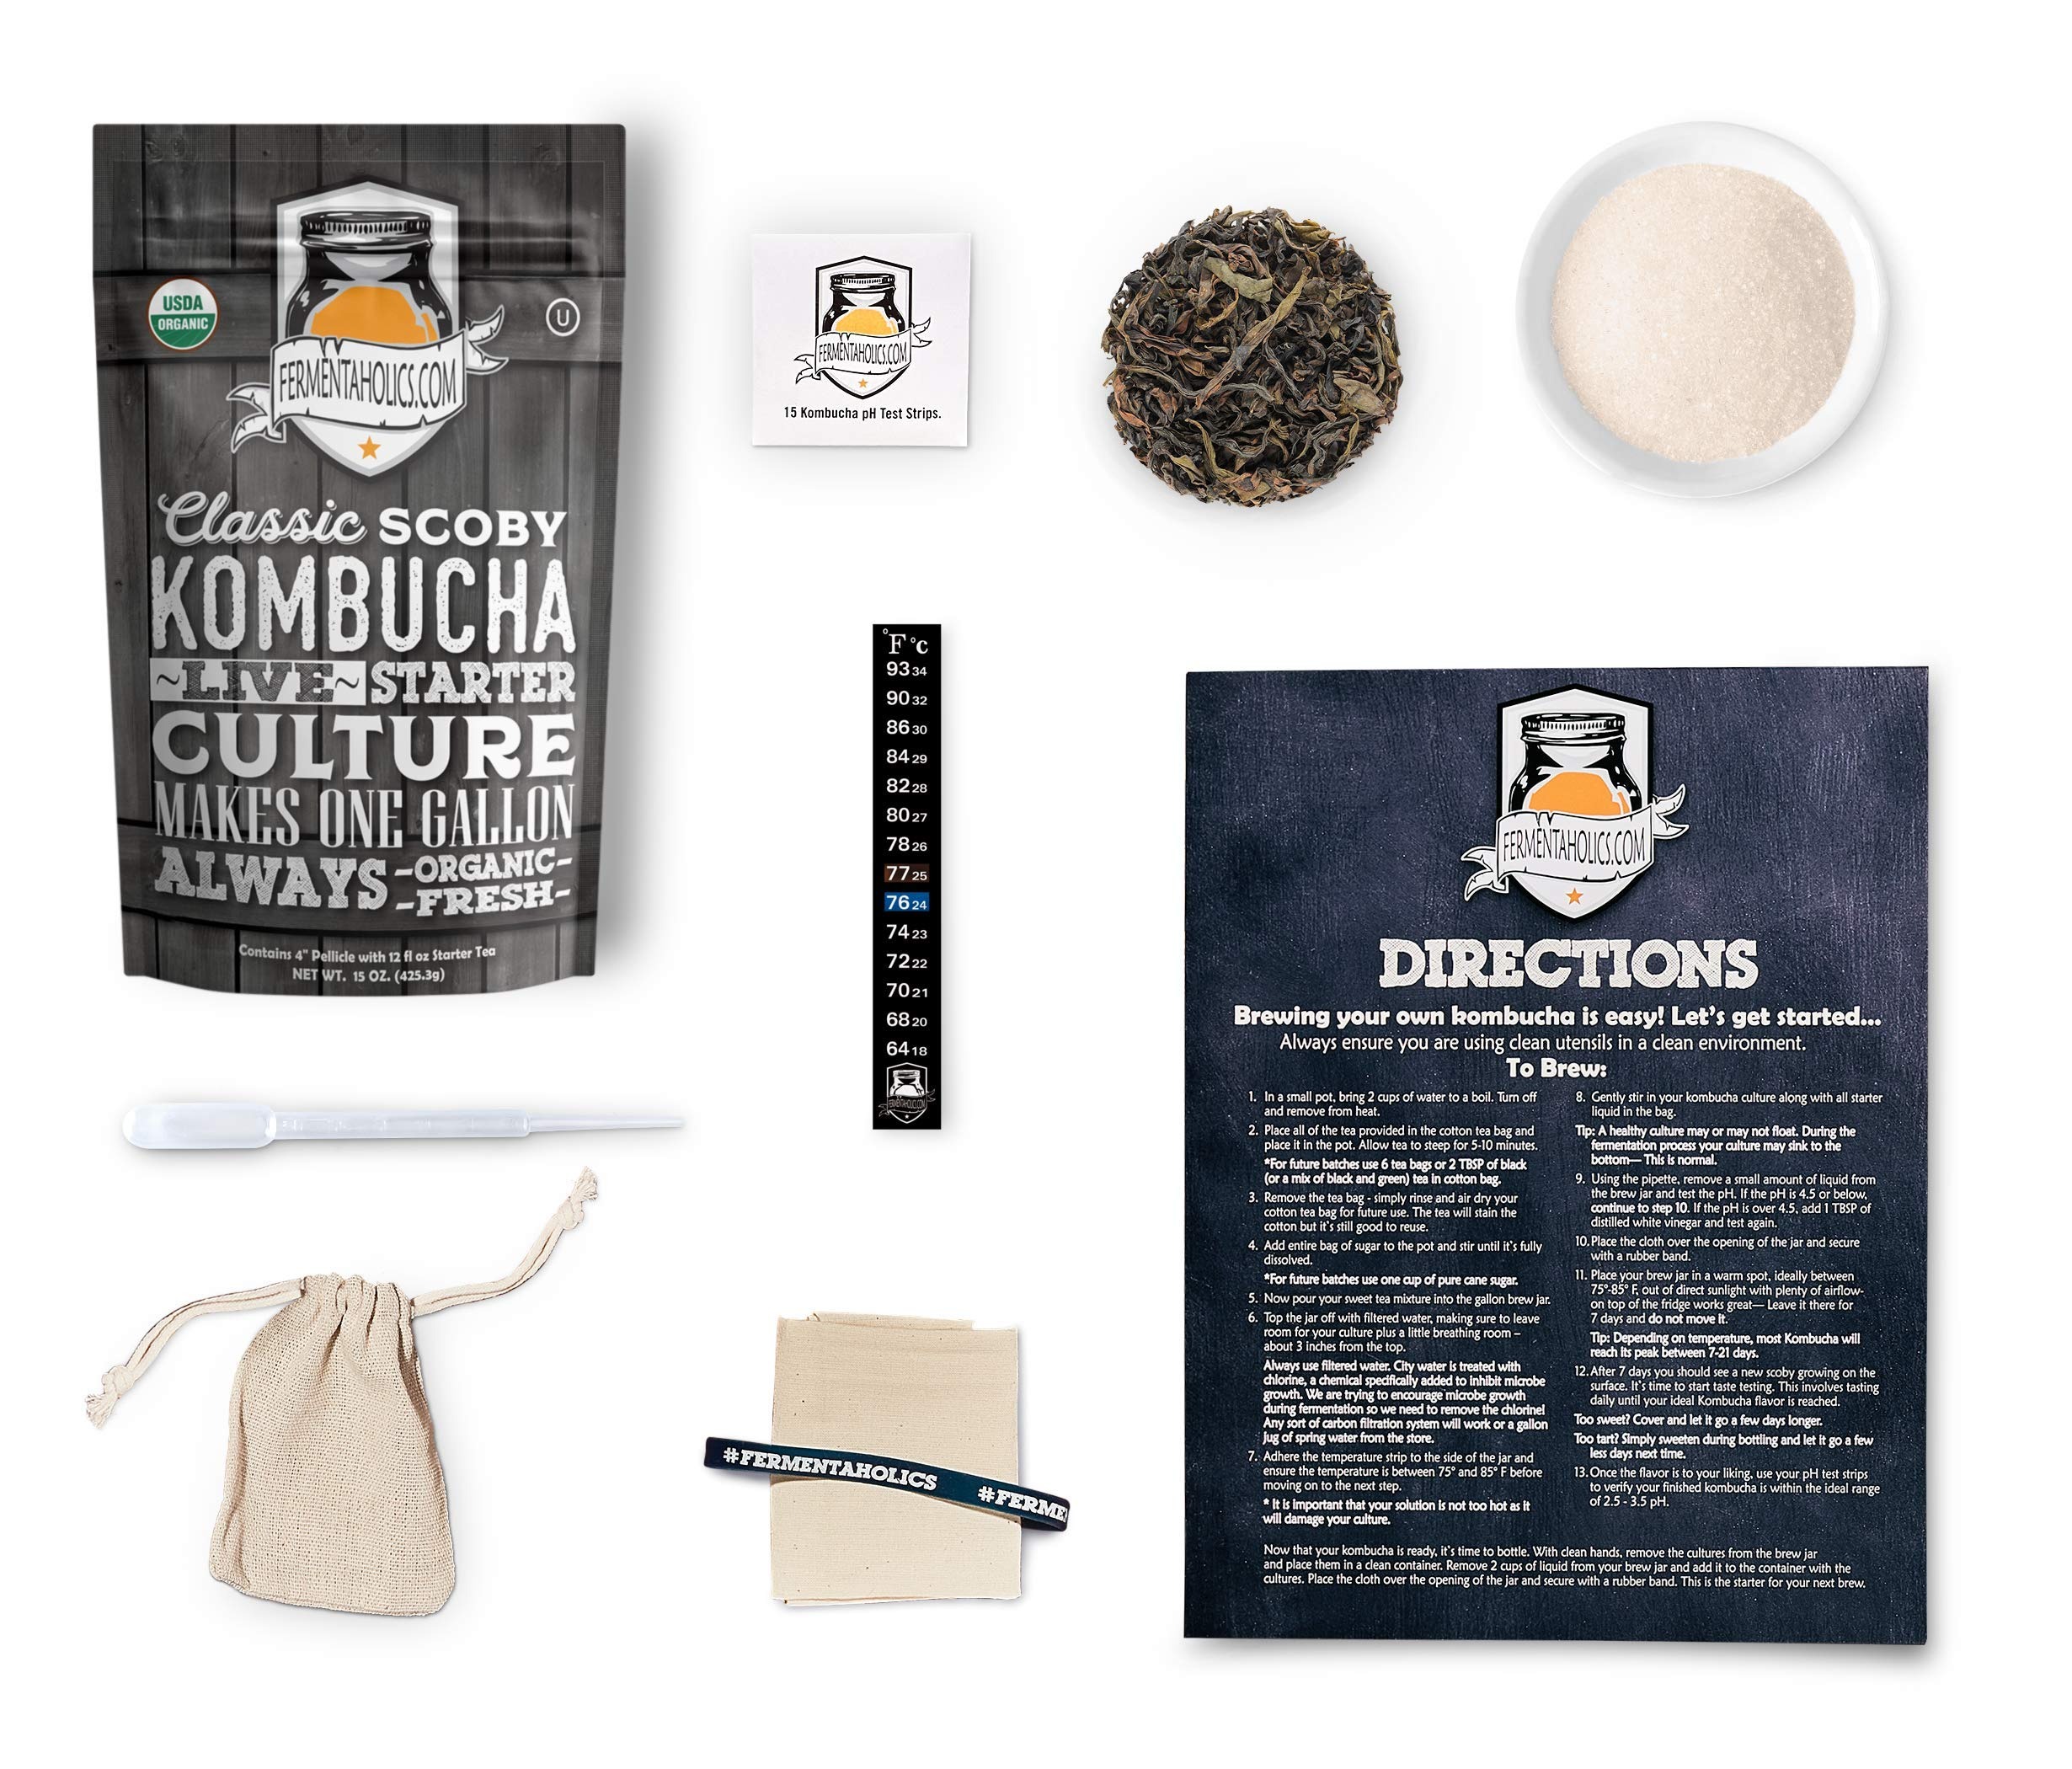
Item Name: Fermentaholics Ingredient Kit - Classic Kombucha, Brews 1-Gallon, Organic, Kosher
Bullet Point 1: SAME GREAT INGREDIENTS as our Complete Kombucha Brewing Kit but without the jar. Organic SCOBY, Organic sugar, organic tea blend, thermometer, pH strips, cotton cloth cover + rubber band
Bullet Point 2: BREW YOUR OWN KOMBUCHA like a pro. Detailed instructions and unlimited customer support provide the confidence you need to brew delicious kombucha on your first try
Bullet Point 3: TRUSTED NAME & QUALITY. Our SCOBYs are USDA Certified Organic & OU Kosher
Bullet Point 4: SAVE MONEY & HAVE FUN. Brewing your kombucha not only saves you money, it is so much fun!
Bullet Point 5: ENDLESS FLAVORS & BREWS. Your SCOBY will last you a lifetime if properly cared for–that’s a lot of brews and a lot of flavor possibilities. Get creative & discover your favorite combinations!
Product Description: Our 1 - Gallon Kombucha Kit contains Organic SCOBY, Organic sugar, organic tea blend, thermometer, pH strips, cotton cloth cover + rubber band. This gives you the ability to brew your own kombucha like a pro. Detailed instructions and unlimited customer support provide the confidence you need to brew delicious kombucha on your first try. Our SCOBYs are USDA Certified Organic & OU Kosher. We are dedicated to producing the highest quality, affordable kombucha cultures. Our highly trained staff is dedicated to upholding the integrity and putting the customers first. Each culture is propagated in our lab controlled environment. The process is closely monitored and documented along the way as our cultures mature. Our process ensures balance, pH, and strength are at the highest standard possible. Brewing your kombucha not only saves you money, but it is also so much fun! Your SCOBY will last you a lifetime if properly cared for–that’s a lot of brews and a lot of flavor possibilities. Get creative & discover your favorite combinations!
Value: 1.0
Unit: Count

Price: 25.99